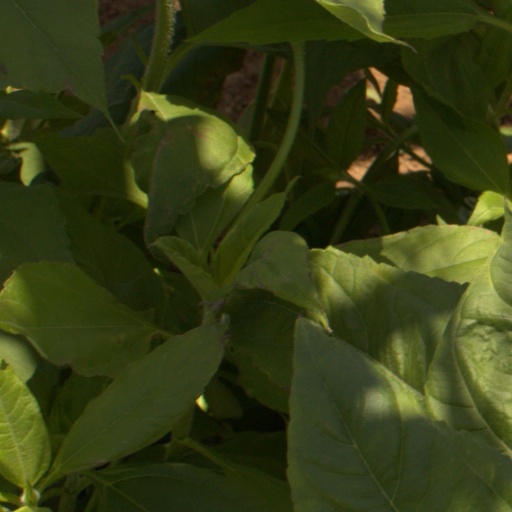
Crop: Jerusalem artichoke